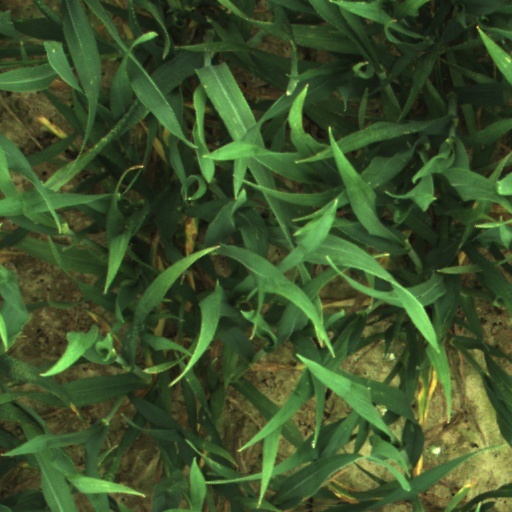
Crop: wheat